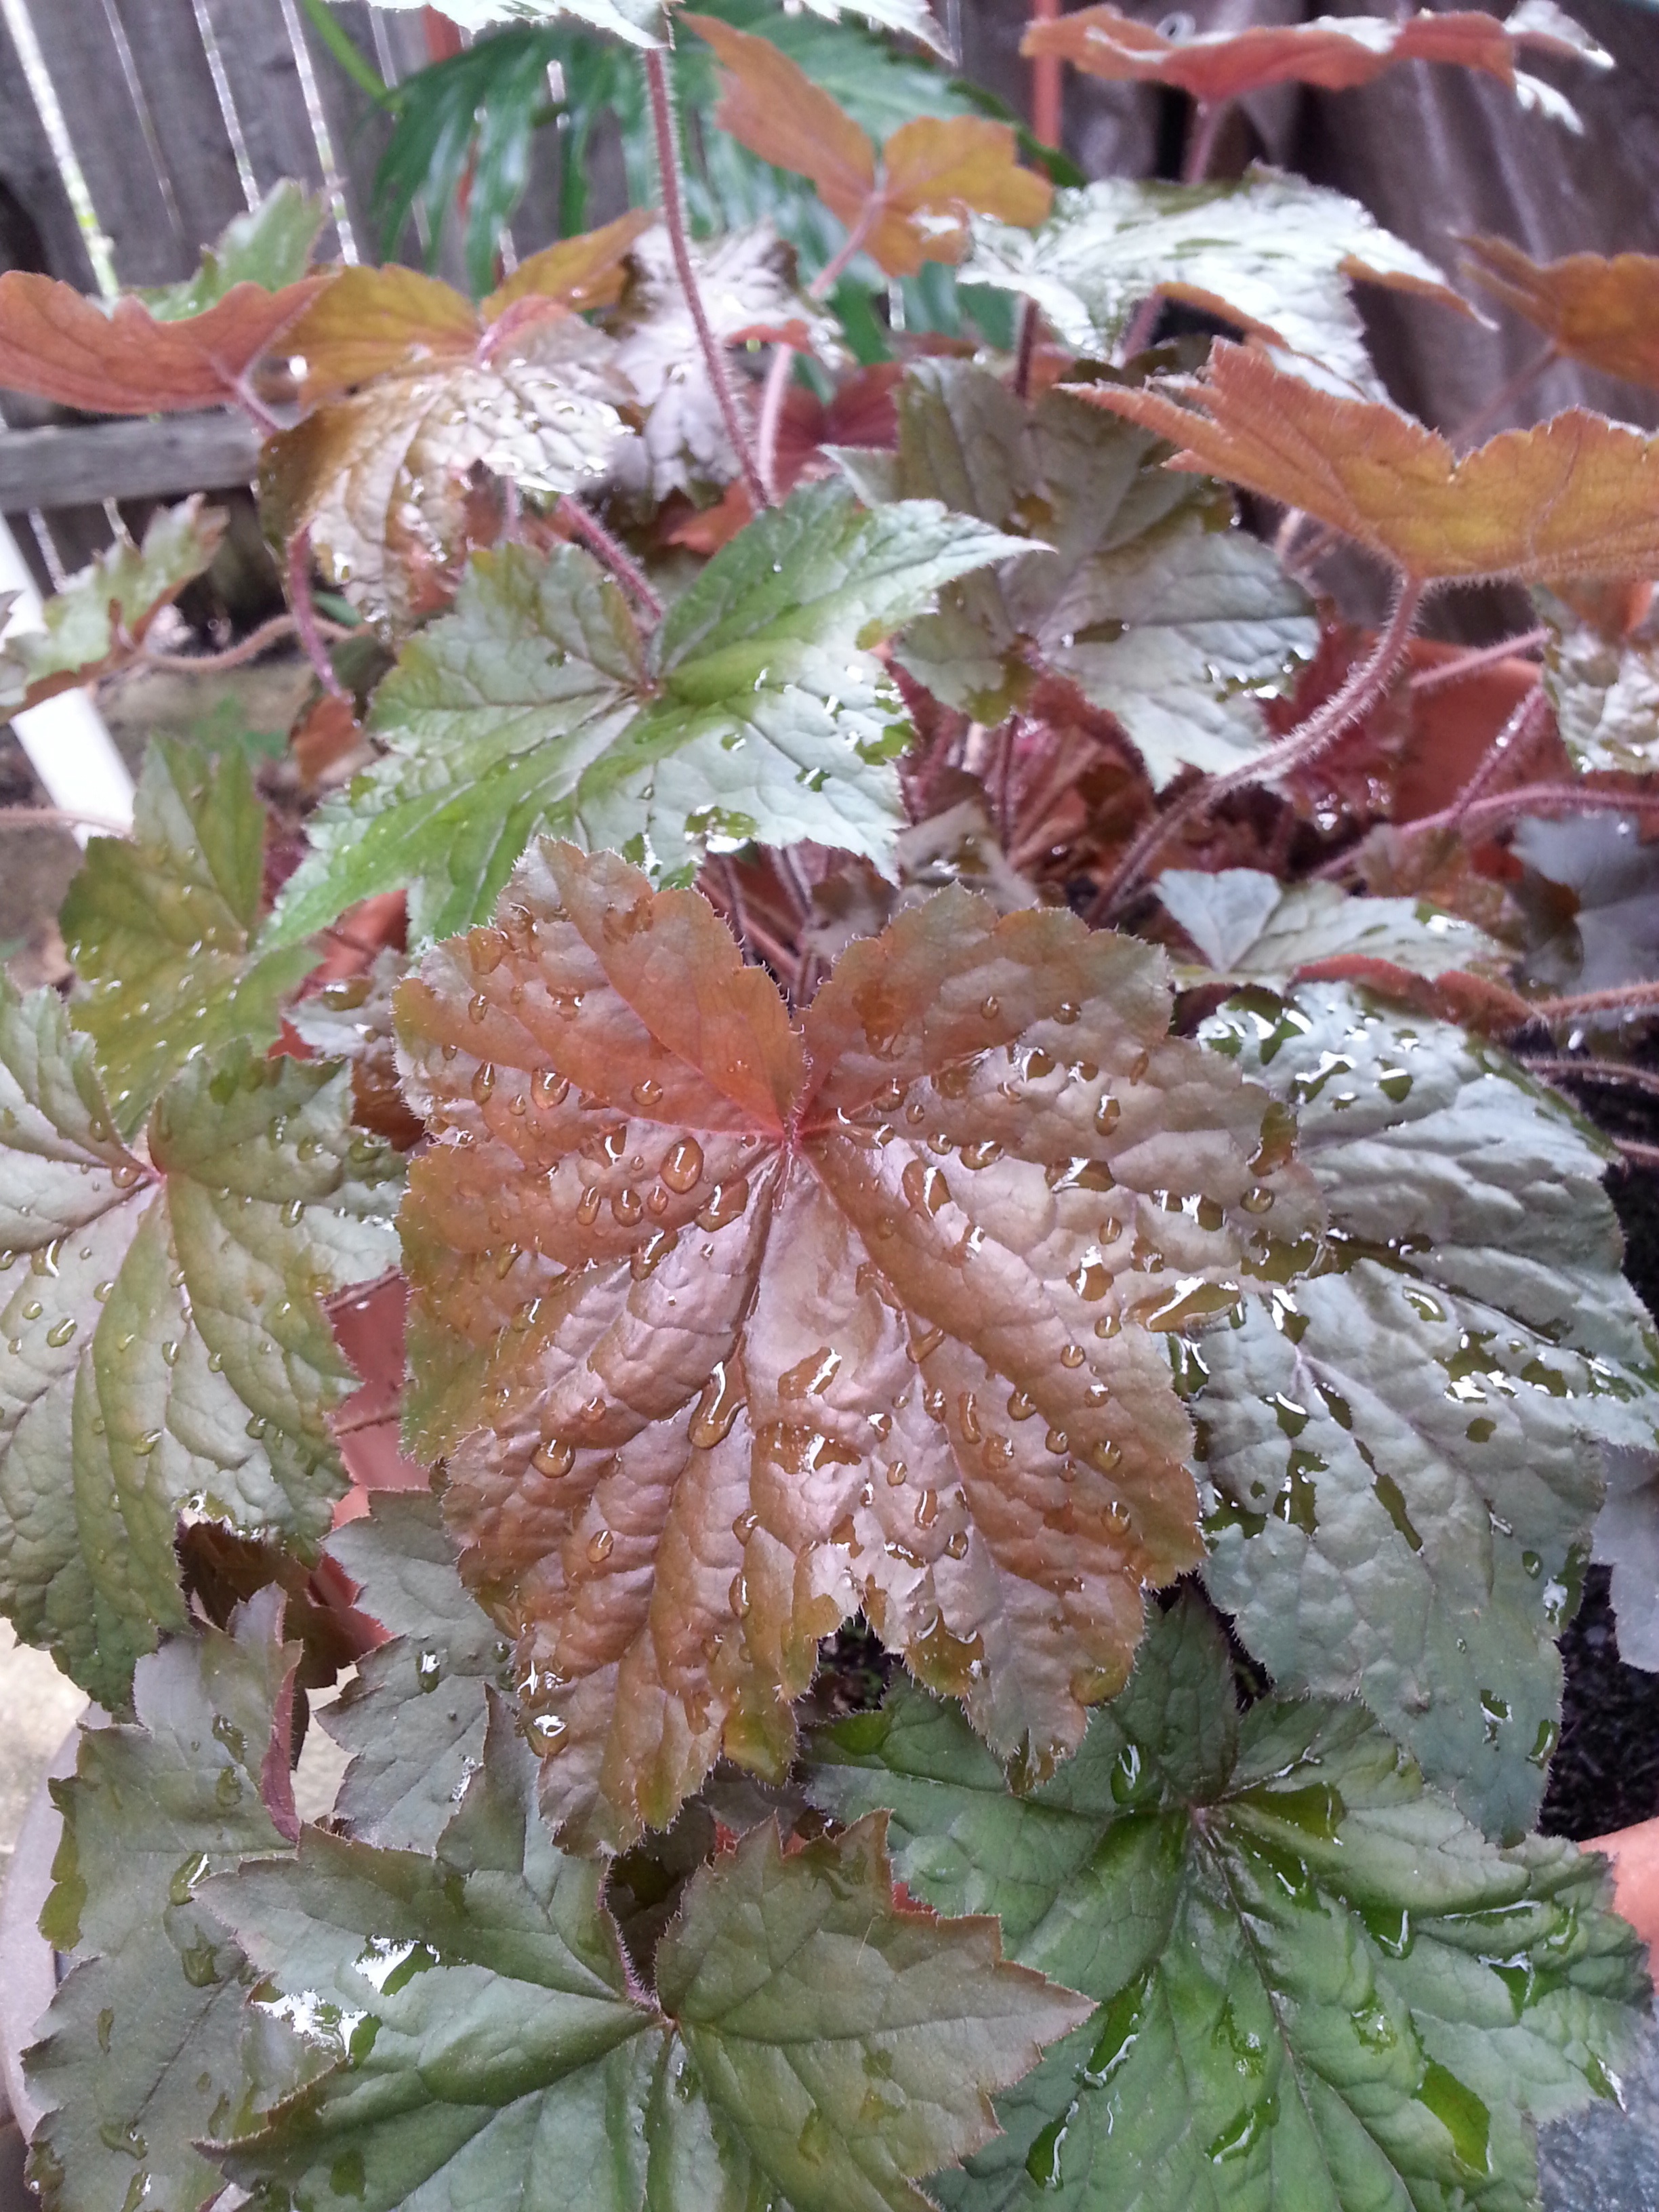
tree, plant, leaf, flower, frost, food, produce, autumn, botany, flora, season, flowering plant, woody plant, land plant